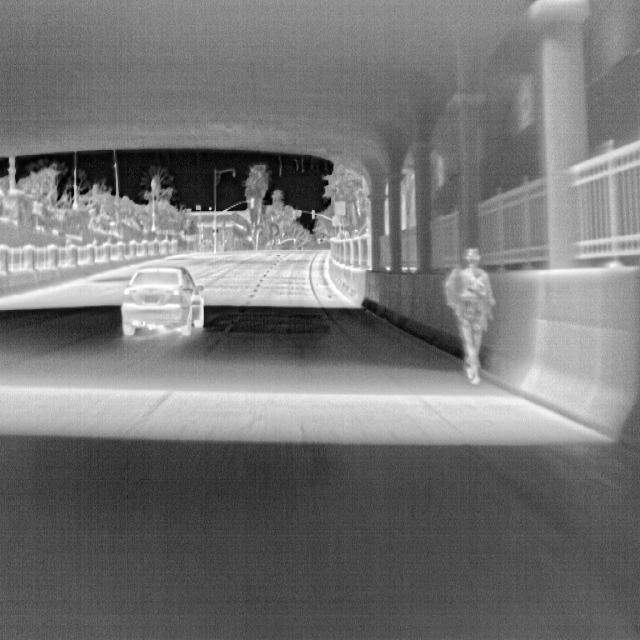
Detected objects:
label: person